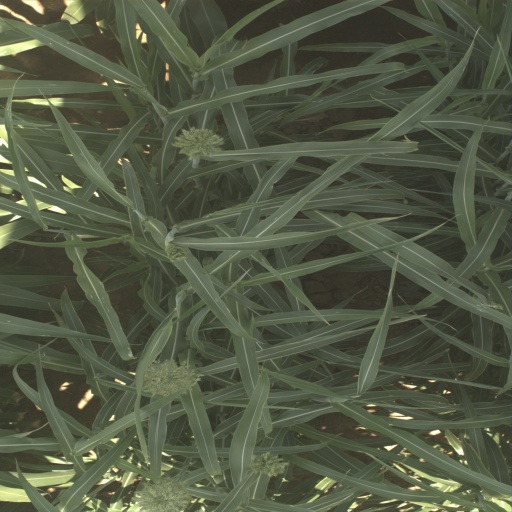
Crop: sorghum